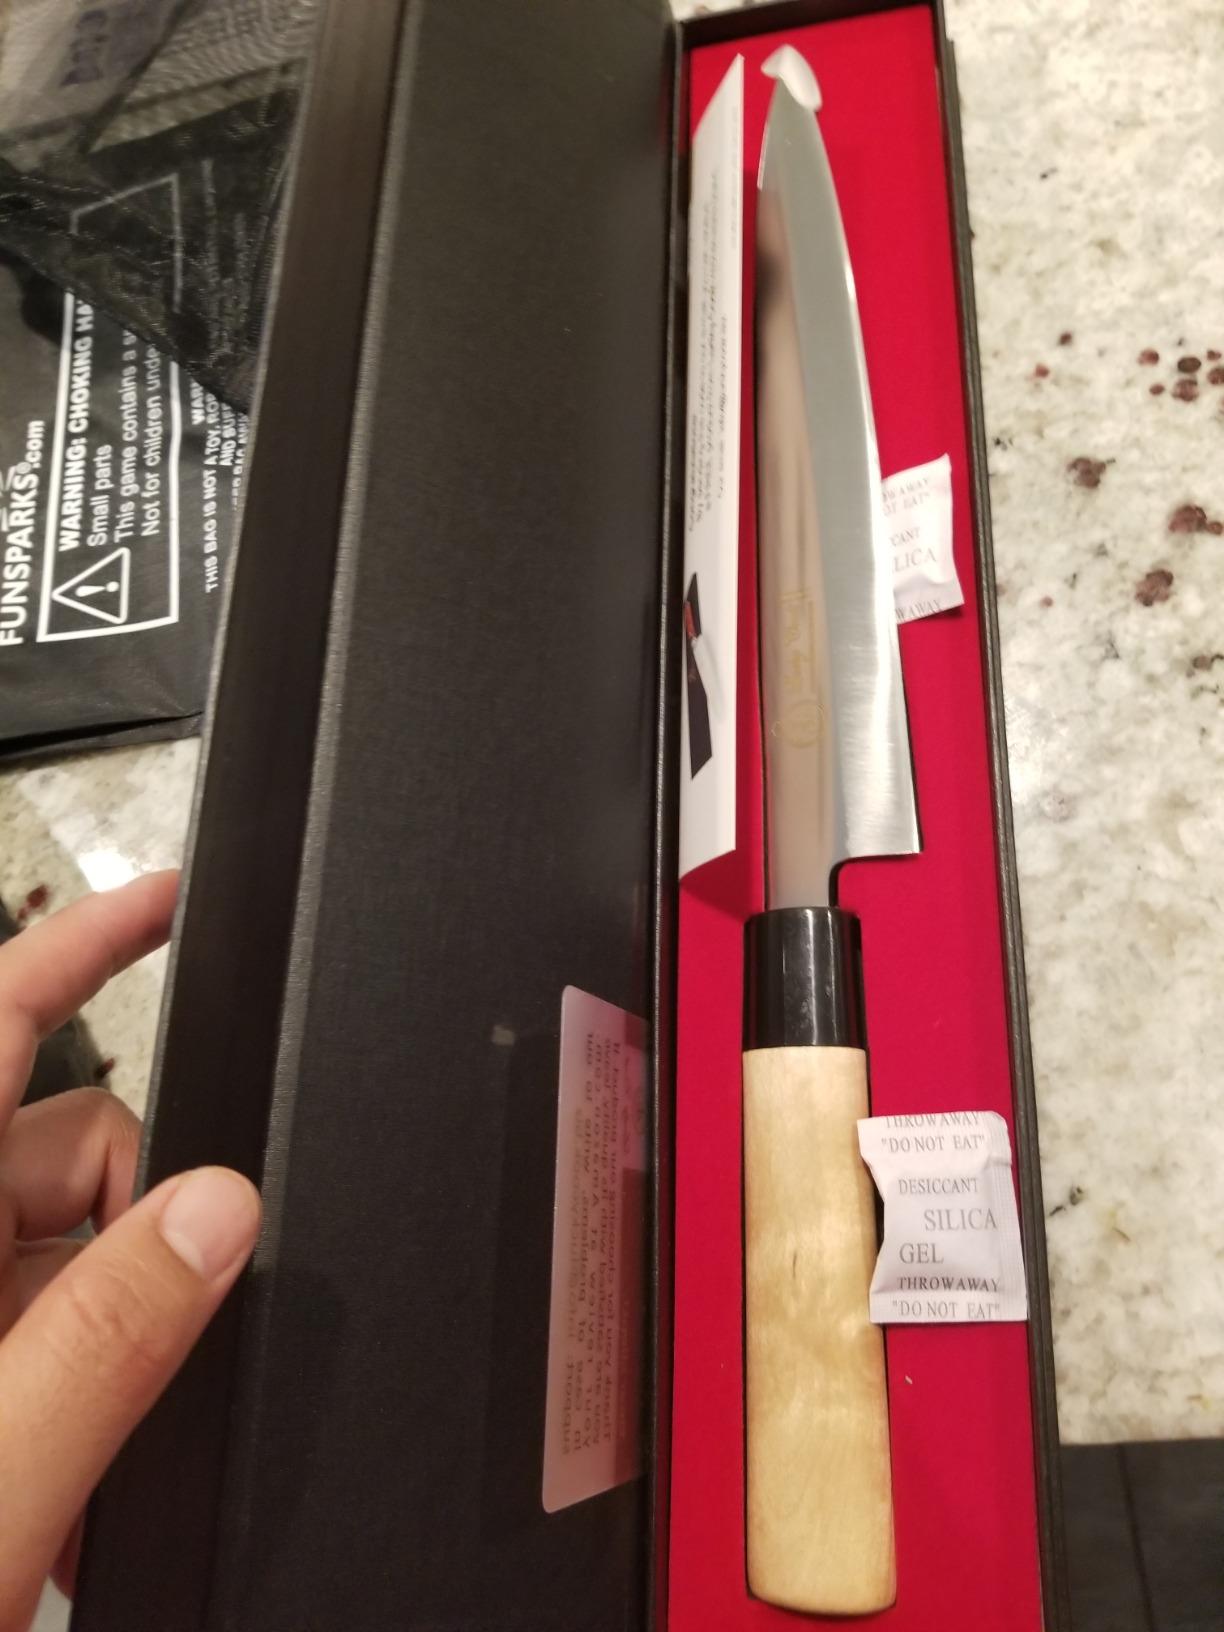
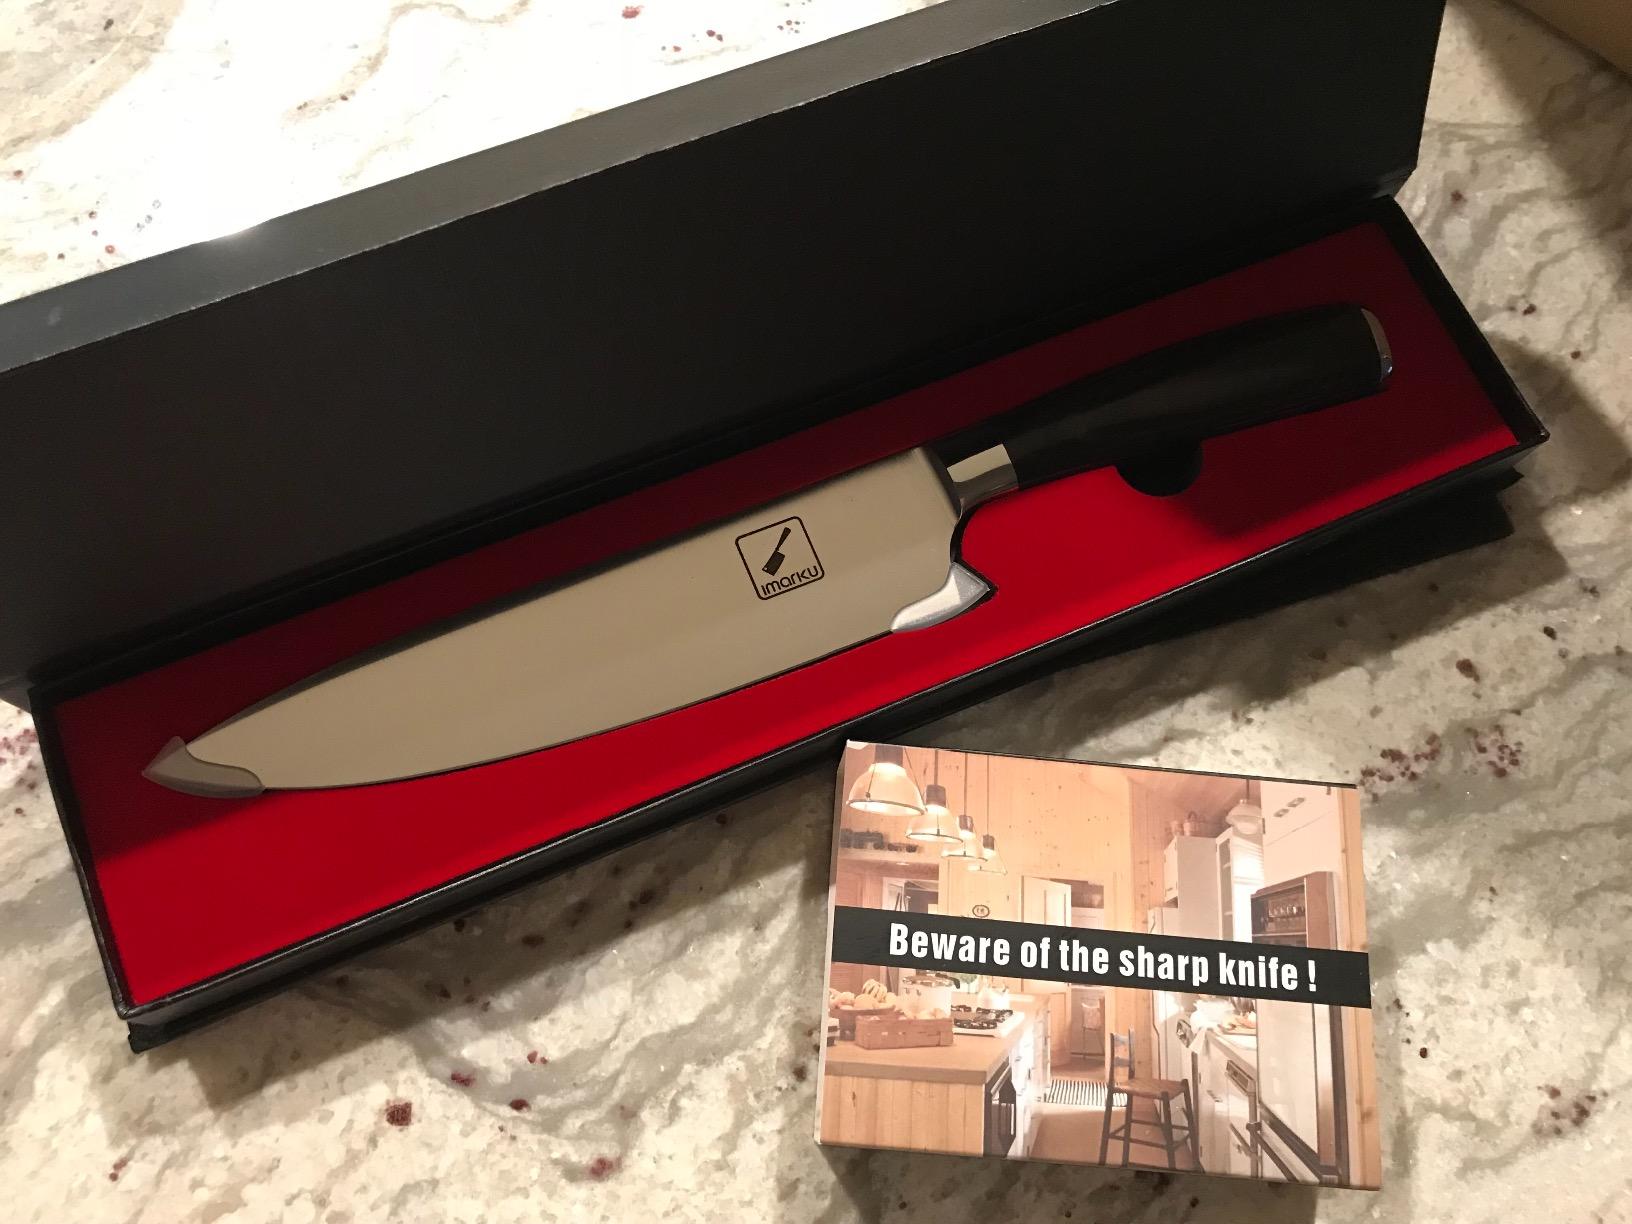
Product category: items_knife
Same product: no